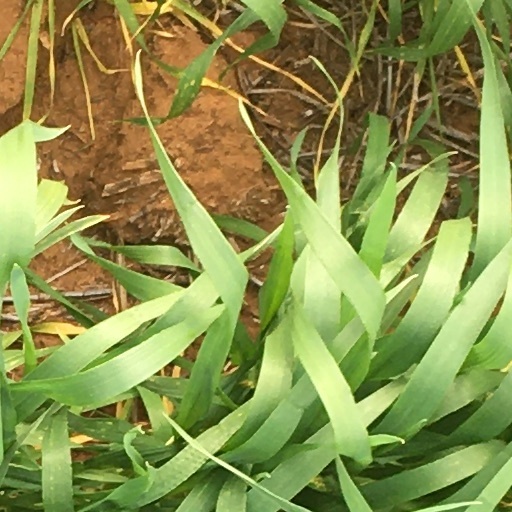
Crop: wheat